Habib Bourguiba

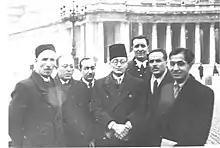
Bourguiba and his fellow detainees in Rome in 1943

He was transferred to Lyon and imprisoned in Montluc prison on 18 November 1942 then in Fort de Vancia until Klaus Barbie decided to free him and take him to Chalon-sur-Saône. He was greatly welcomed in Rome, alongside Ben Youssef and Ben Slimane, in January 1943, upon the request of Benito Mussolini who hoped to use Bourguiba to weaken the French resistance in North Africa. The Italian minister for foreign affairs tried to obtain from him a declaration in their favor. At his return's eve, he accepted to deliver a message to the Tunisian people, via Radio Bari, warning them against all the trends. When he returned to Tunis, on 8 April 1943, he guaranteed that his 1942 message was transmitted to all the population and its activists. With his position, he stood out from the collaboration of certain activists with the German occupant, settled in Tunisia in November 1942 and escaped the fate of Moncef Bey, dethroned with the liberation, in May 1943, by general Alphonse Juin, accusing him of collaboration. Bourguiba was freed by the Free French Force on 23 June.